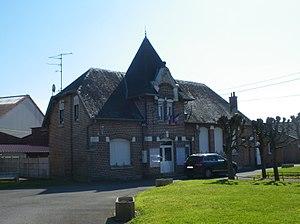
Vue de la mairie de Gomiécourt.
Gomiécourt est une commune française située dans le département du Pas-de-Calais en région Hauts-de-France.